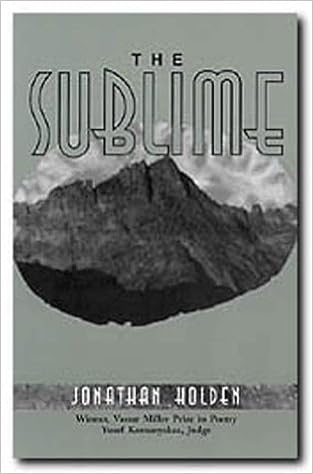
The Sublime (Vassar Miller Prize in Poetry)
Category: Books
Amazon.com Review The Sublime is the seventh collection of poems from Jonathan Holden, whose earlier works include American Gothic , Against Paradise and Falling from Stardom . Holden's style is stripped down and markedly unornamental; the language mimicking the rhythm and structure of conversation. The result is often quite moving, as in "Model Train," a poem about dishonesty and dissolution. "Thing by thing, they'd heaped up everything / which in retrospect sums up a life." From Publishers Weekly In this collection, selected by Yusef Komunyakaa for the Vassar Miller Prize, Holden writes in a plain, unadorned voice about the real world of divorce, death, sickness and drudgery. His poems contain few metaphors, and those he does use are firmly anchored in the everyday. "The Model Train" is a long poem about divorce: "We began systematically/ to take apart our life, like an HO-gauge/ model train set." A determined realism, grounded in the ordinary, gives Holden's work a direct, unpretentious tone that suits his often grim subject matter well. For Holden, larger social forces batter individual lives; this collection focuses on events both global and personal, moving from the nuclear disaster at Three Mile Island to his teaching his son to drive a car or taking a friend's father to the hospital. In "Gulf: January 17, 1991," a couple chooses to make love rather than watch the televised carnage of the Gulf War. At its best, Holden's plainspoken poetry celebrates such small moments of personal victory. Copyright 1996 Reed Business Information, Inc. Review After Closing Luigi Cremona's Projective Geometry December Sunset Divorce Dry-wall Earthshine Emptying The House Faking Gould Grown Men Shooting Baskets Gulf: January 17, 1991 Hunt Integrals Karate Knowing Love In The Time Of Cholera The Model Train Night Game Old Newsreel Footage Pope's House The Principle Of Duality School Yard Sea World, San Diego, California Spook House The Sublime Taking Rocky's Father To The Hospital Teaching My Son To Drive The Third Party Three Mile Island Western Meadowlark Zeno's Paradox -- Table of Poems from Poem Finder® [Mr. Holden's] lack of showiness proves to be a virtue since it means that a poem's effect can only be achieved in its entirety. -- The New York Times Book Review, William Ferguson About the Author Jonathan Holden is University Distinguished Professor and poet-in-residence of Kansas State University.
Features: Winner of the Vassar Miller Prize in Poetry, 1995. | The twenty-nine poems in this, Holden’s seventh poetry collection, are mainly epistemological, balancing adult desire against adult knowledge, dramatizing with painful accuracy the inevitable dissonance.